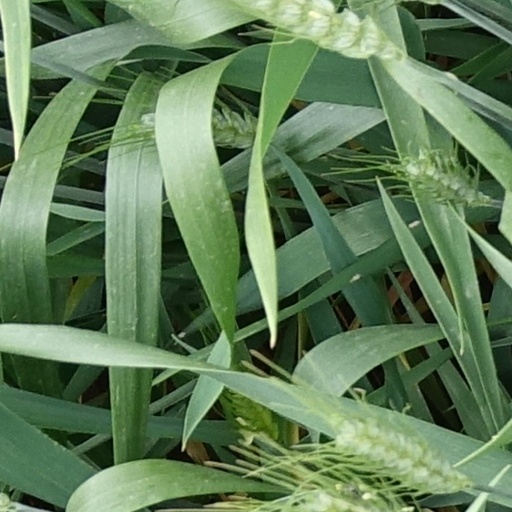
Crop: wheat